Transport in Aberdeen

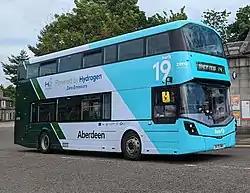
Wright StreetDeck Hydroliner in Peterculter in July 2022

Ten Van Hool A330H hydrogen-powered buses were introduced in 2015 as part of a scheme to demonstrate the capabilities of the technology. They ran until 2020, and one was subsequently gifted to the Grampian Transport Museum. On 28 January 2021, fifteen hydrogen-powered double-decker Wright StreetDeck Hydroliner buses, funded by Aberdeen City Council, the Scottish Government, and the European Union, entered service with First Aberdeen. In February 2022, the StreetDeck Hydroliners were temporarily taken off the road due to an unspecified technical issue. Diesel buses loaned from First Glasgow were used in their place, and the affected batch of Hydroliners returned to service in mid-2022, coinciding with the delivery of 10 more StreetDeck Hydroliners.